Heinrich XLV, Hereditary Prince Reuss Younger Line

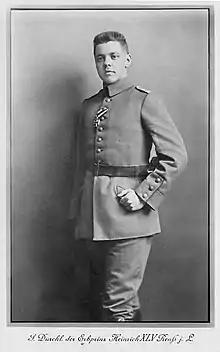
Prince Heinrich XLV 1914–1918

Heinrich XLV, Hereditary Prince Reuss Younger Line (13 May 1895 disappeared 1945) was the head of the House of Reuss from 1928 to 1945, as well the last male member of the Reuss-Schleiz branch of the Younger Line.